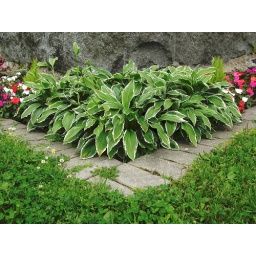
flowers by a monument